List of birds of Guatemala

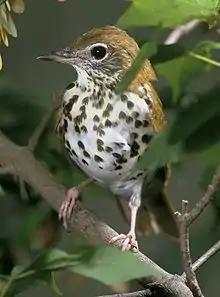
Wood thrush

Dippers are a group of perching birds whose habitat includes aquatic environments in the Americas, Europe, and Asia. They are named for their bobbing or dipping movements.